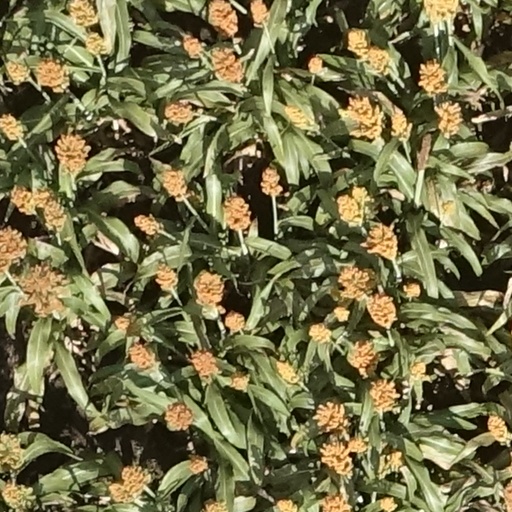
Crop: sorghum